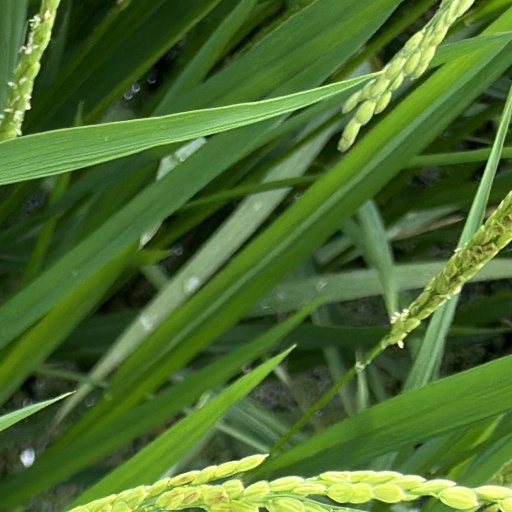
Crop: rice